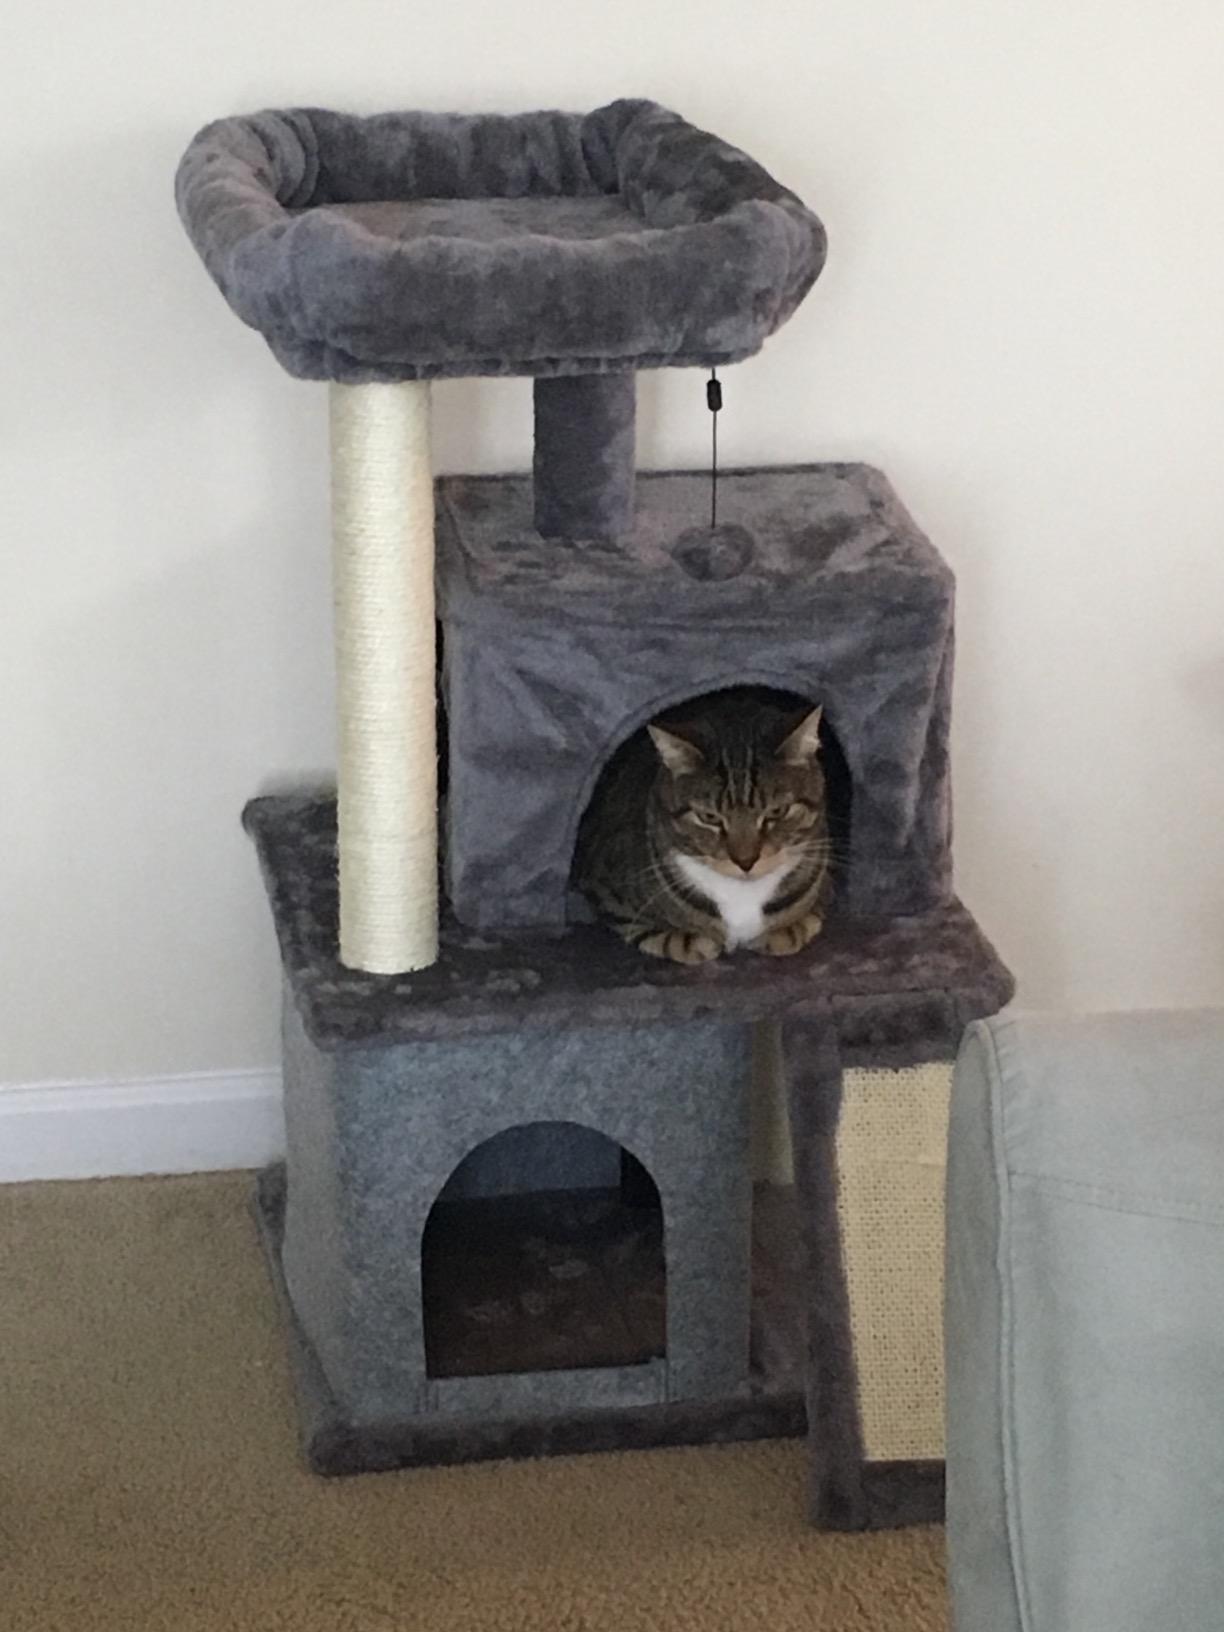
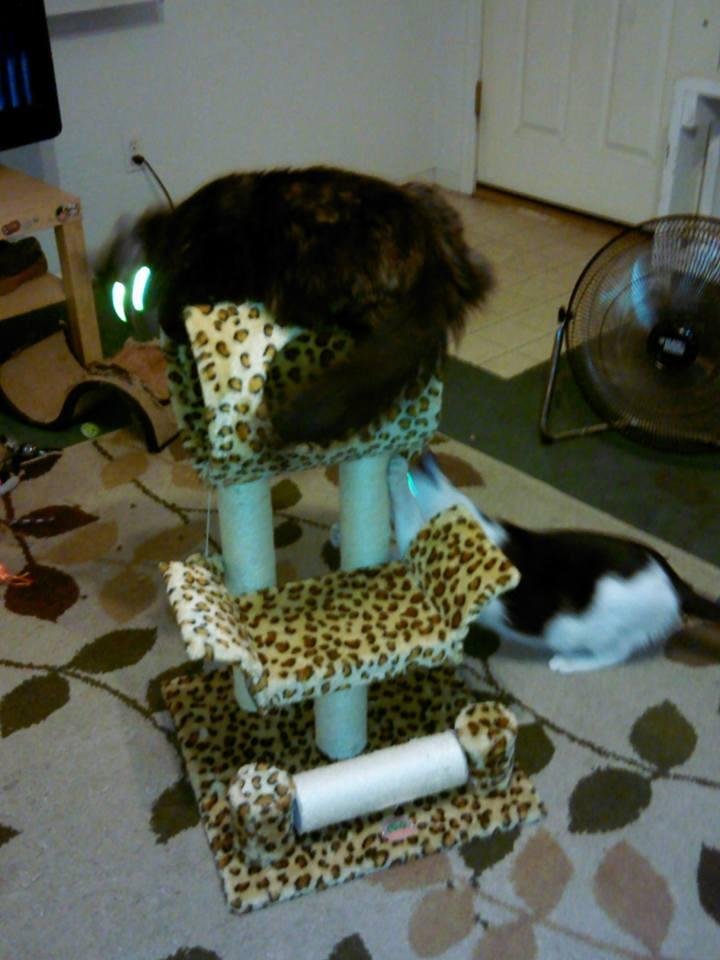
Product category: items_cat tree
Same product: no